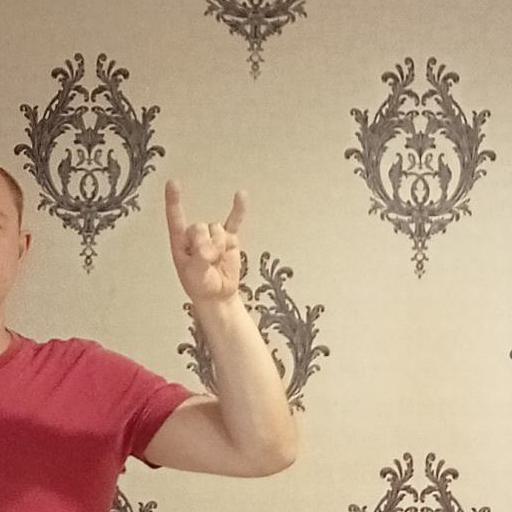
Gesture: rock